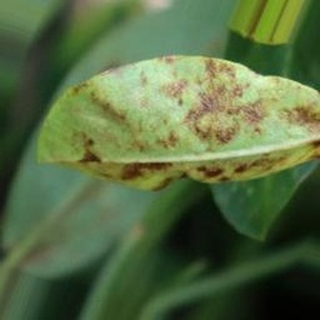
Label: groundnut_rust